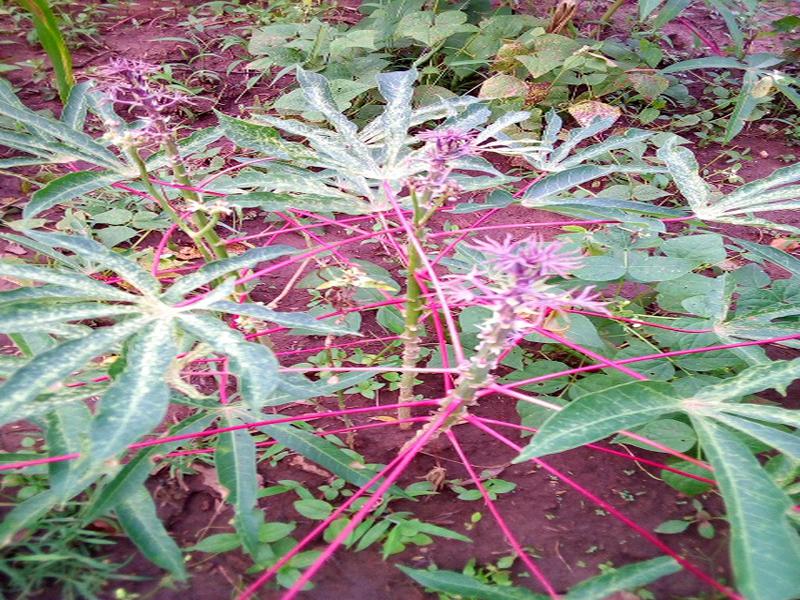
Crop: cassava
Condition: green_mottle